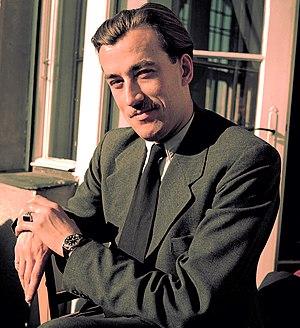
Walter Ernst Hans Werner Lautenbacher, est un photographe de mode de premier ordre figurant parmi les plus influents du 20ème siècle en Allemagne. Le 13 janvier 1969, il fonde avec trois de ses collègues photographes l'Union des photographes artistiques professionnels. De plus, Lautenbacher est considéré comme le veritable fondateur du corps de métier officiel de designer photo en Allemagne.